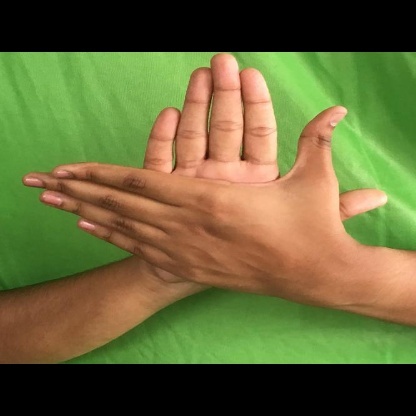
Mudra: Chakra